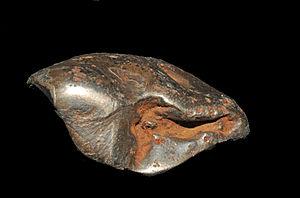
météorite Sikhote-Alin - Russie 30/06/47
L’altération météoritique désigne l'altération terrestre d'une météorite. La majorité des météorites se sont formées au début de la condensation de la nébuleuse solaire. Leur âge, déterminé grâce à la datation radiométrique, est en général compris entre 4,40 et 4,56 milliards d'années, ce qui en fait de loin les plus vieilles roches sur Terre. Cependant, malgré leur âge, elles sont assez vulnérables à l'environnement terrestre : l'érosion, l'oxydation les attaquent dès qu'elles atteignent le sol.